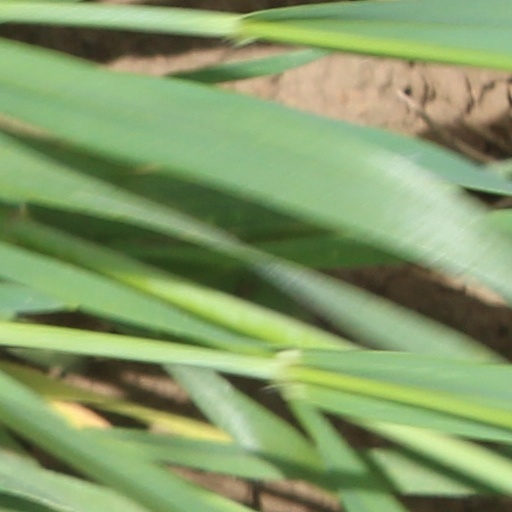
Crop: wheat